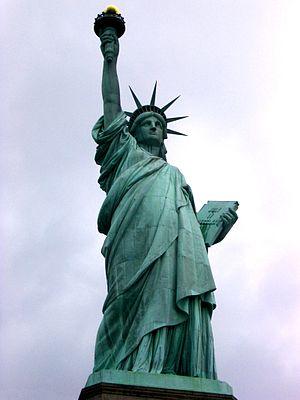
La sculpture française du XIXᵉ siècle représente la production sculpturale et statuaire en France entre 1801 et 1901. Elle est caractérisée par la diversité des courants et des styles, allant du néo-classicisme du début du siècle, à l'Art nouveau et au modernisme de la fin du siècle.